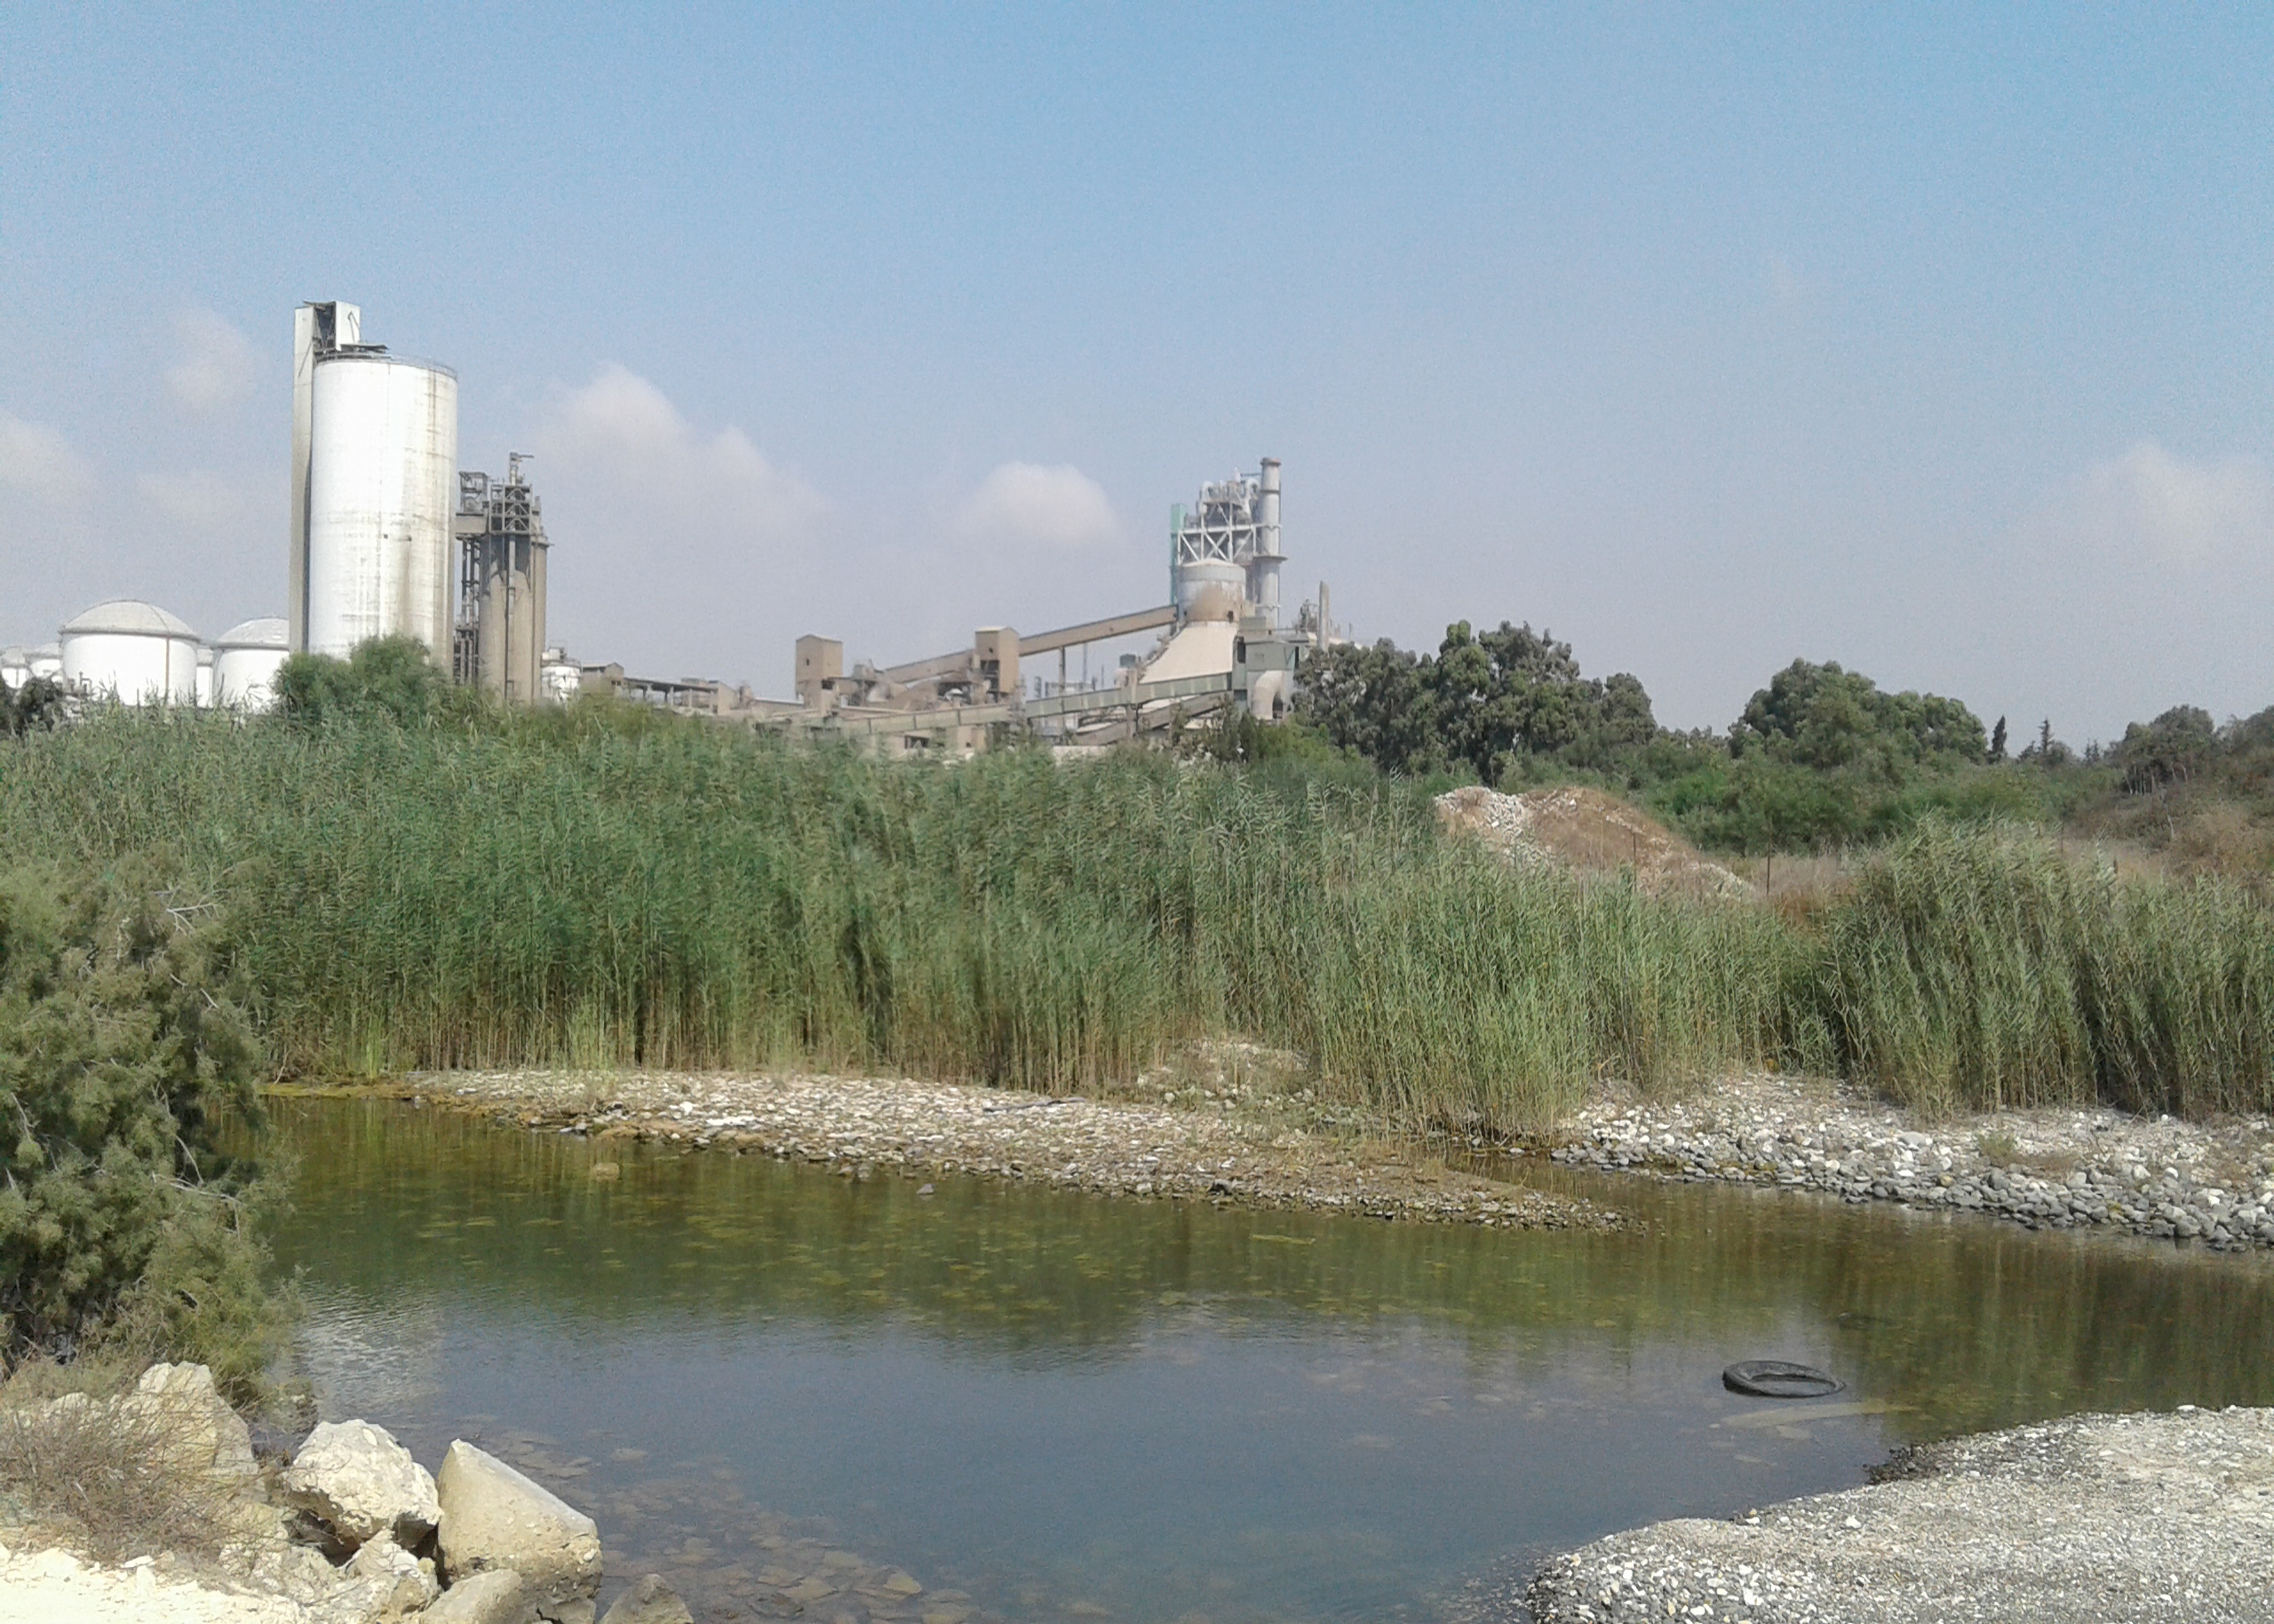
sky, reeds, water, plant, wetlands, greenery, cloud, natural landscape, building, watercourse, grass, bank, lake, landscape, rural area, lacustrine plain, grass family, grassland, wetland, tidal marsh, reservoir, Freshwater marsh, tree, marsh, riparian zone, channel, reflection, salt marsh, bog, pond, prairie, soil, fen, floodplain, house, rock, history, historic site, castle, city, bayou, village, wildlife, beacon